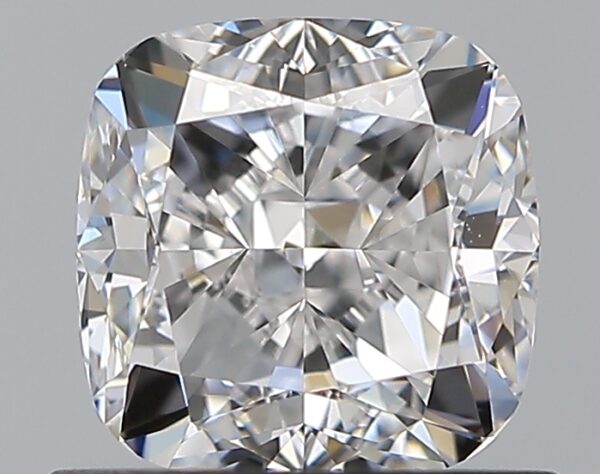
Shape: cushion
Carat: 0.91
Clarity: VS1
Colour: D
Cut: EX
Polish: EX
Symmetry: EX
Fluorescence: M
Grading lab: GIA
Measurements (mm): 5.29 x 5.28 x 3.66